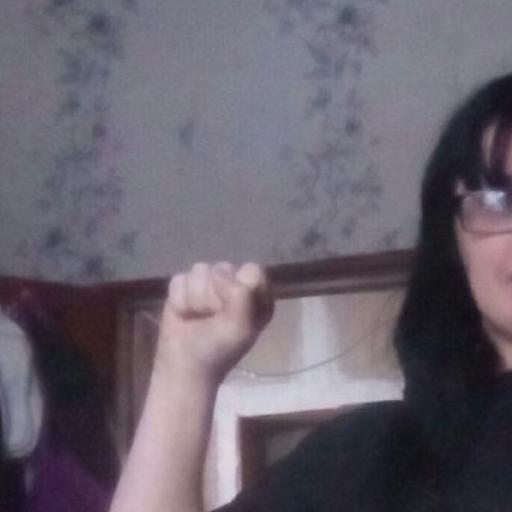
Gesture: fist